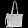
Label: Bag